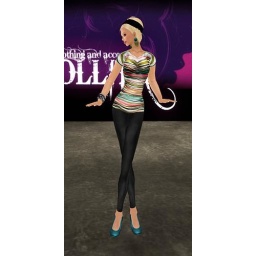
Outfit: striped shirt in green with black leggings, plus peacock earrings (Dollita Designs by Krisha Ivanova)Model: ChloeRosePhotographer: Anabella Ravinelli